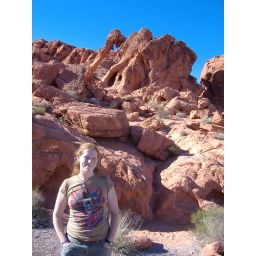
elephant rock in the valley of fire...